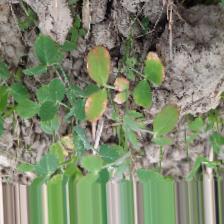
Label: Ascochyta blight